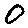
Label: 0